Question: Please indicate a possible affordance area of the drink_with_bottle that can be used for holding
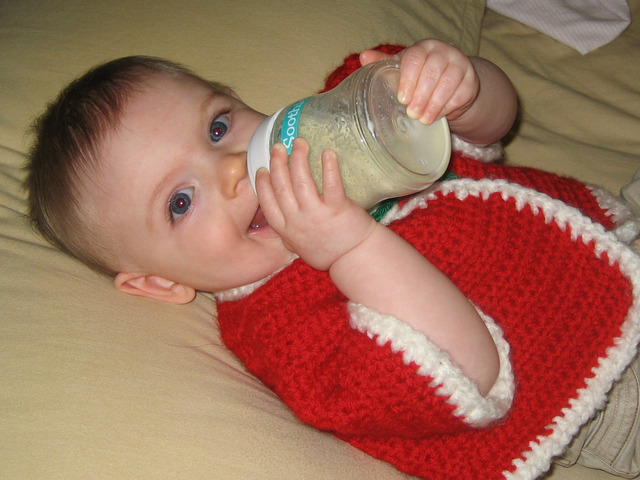
Answer: [249.5, 60, 446.5, 233]